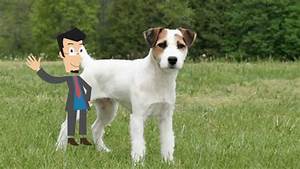
Label: dog